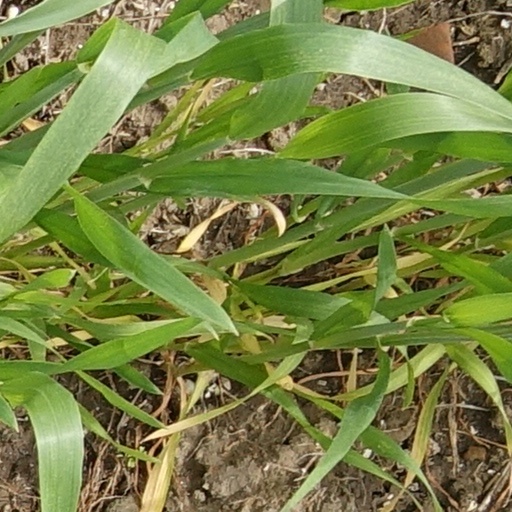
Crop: wheat